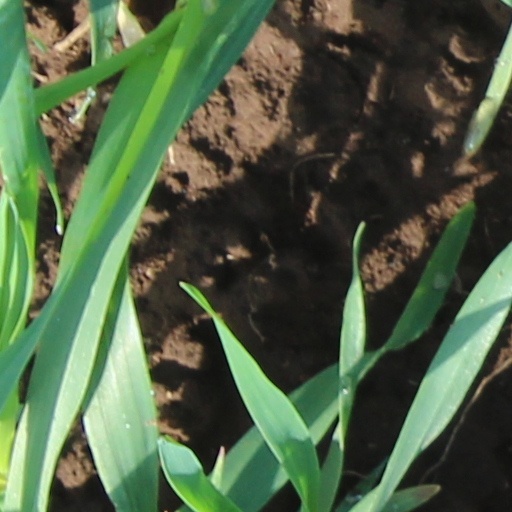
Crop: wheat